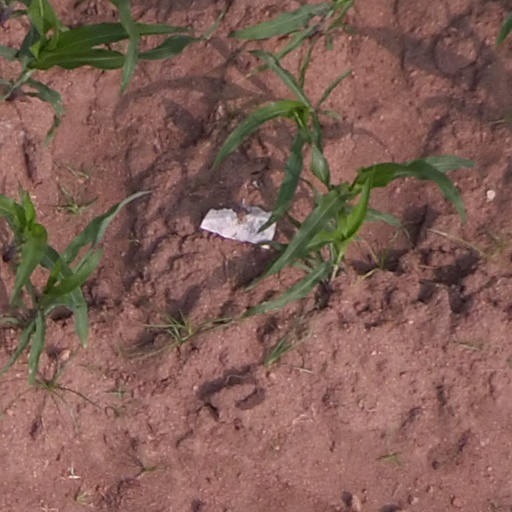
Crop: maize; corn